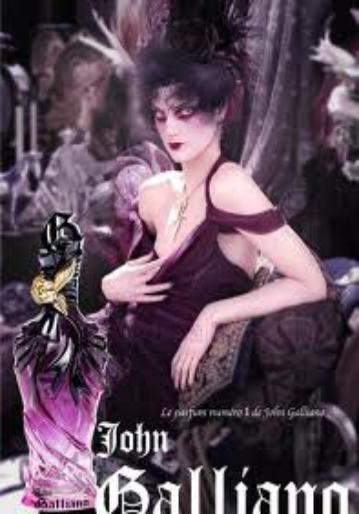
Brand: John Galliano
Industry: Clothes